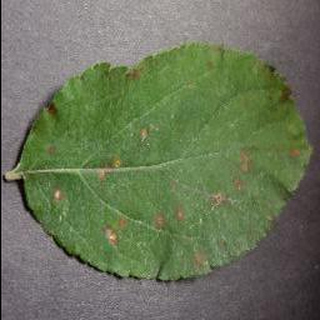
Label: apple_cedar_apple_rust